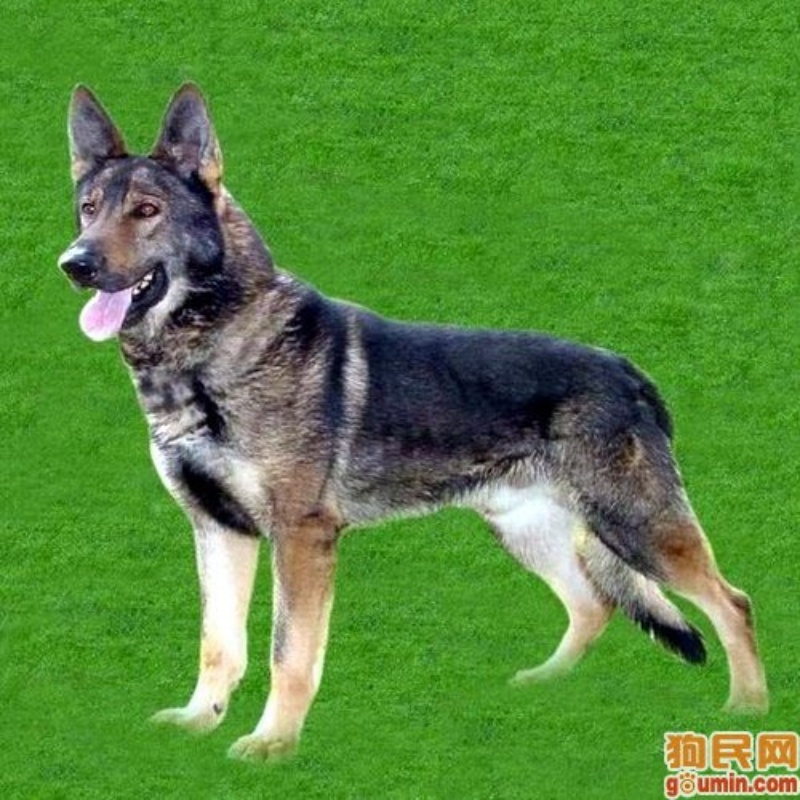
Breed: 258-n000104-Black_sable